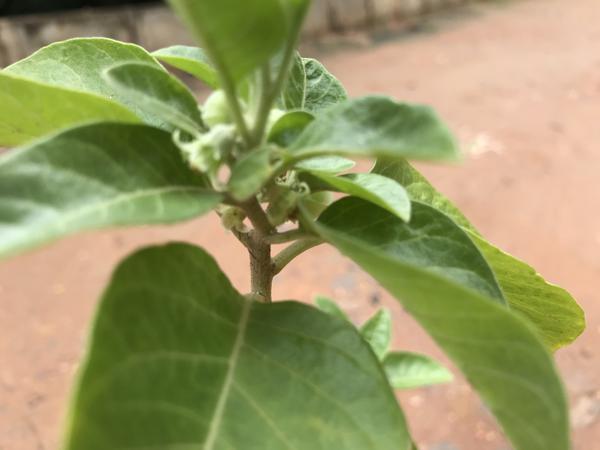
Plant: Ashwagandha